Queensland Maritime Museum

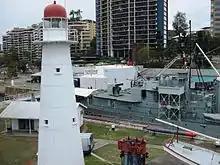
Bulwer Island Light is on display at the Queensland Maritime Museum.

Information is also provided about how lighthouse technology developed from the early oil wick burners to the modern equipment used in the present day. The former Bulwer Island Light, which operated at Bulwer Island at the mouth of the Brisbane River from 1912 to 1983, is on display outside the museum. It is a white, octagonal wooden tower covered with corrugated iron sheets, and the roof of lantern is red.